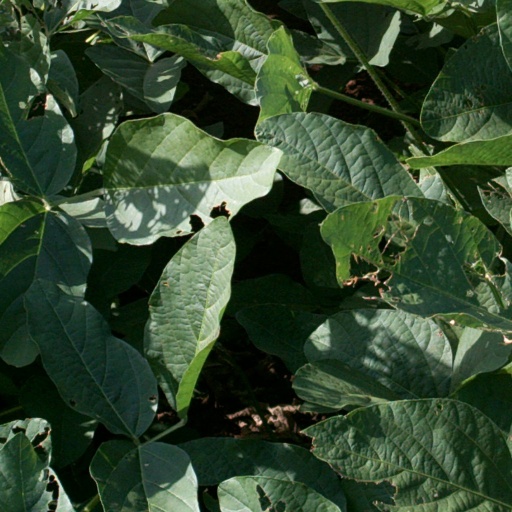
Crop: soybean